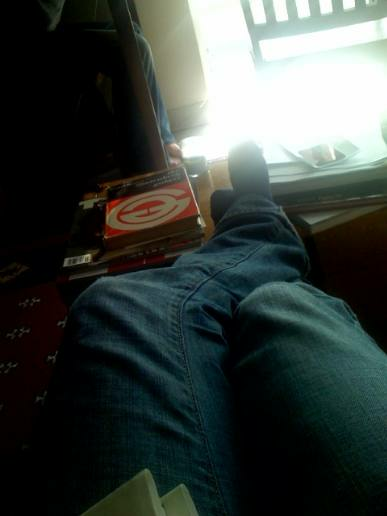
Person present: Yes